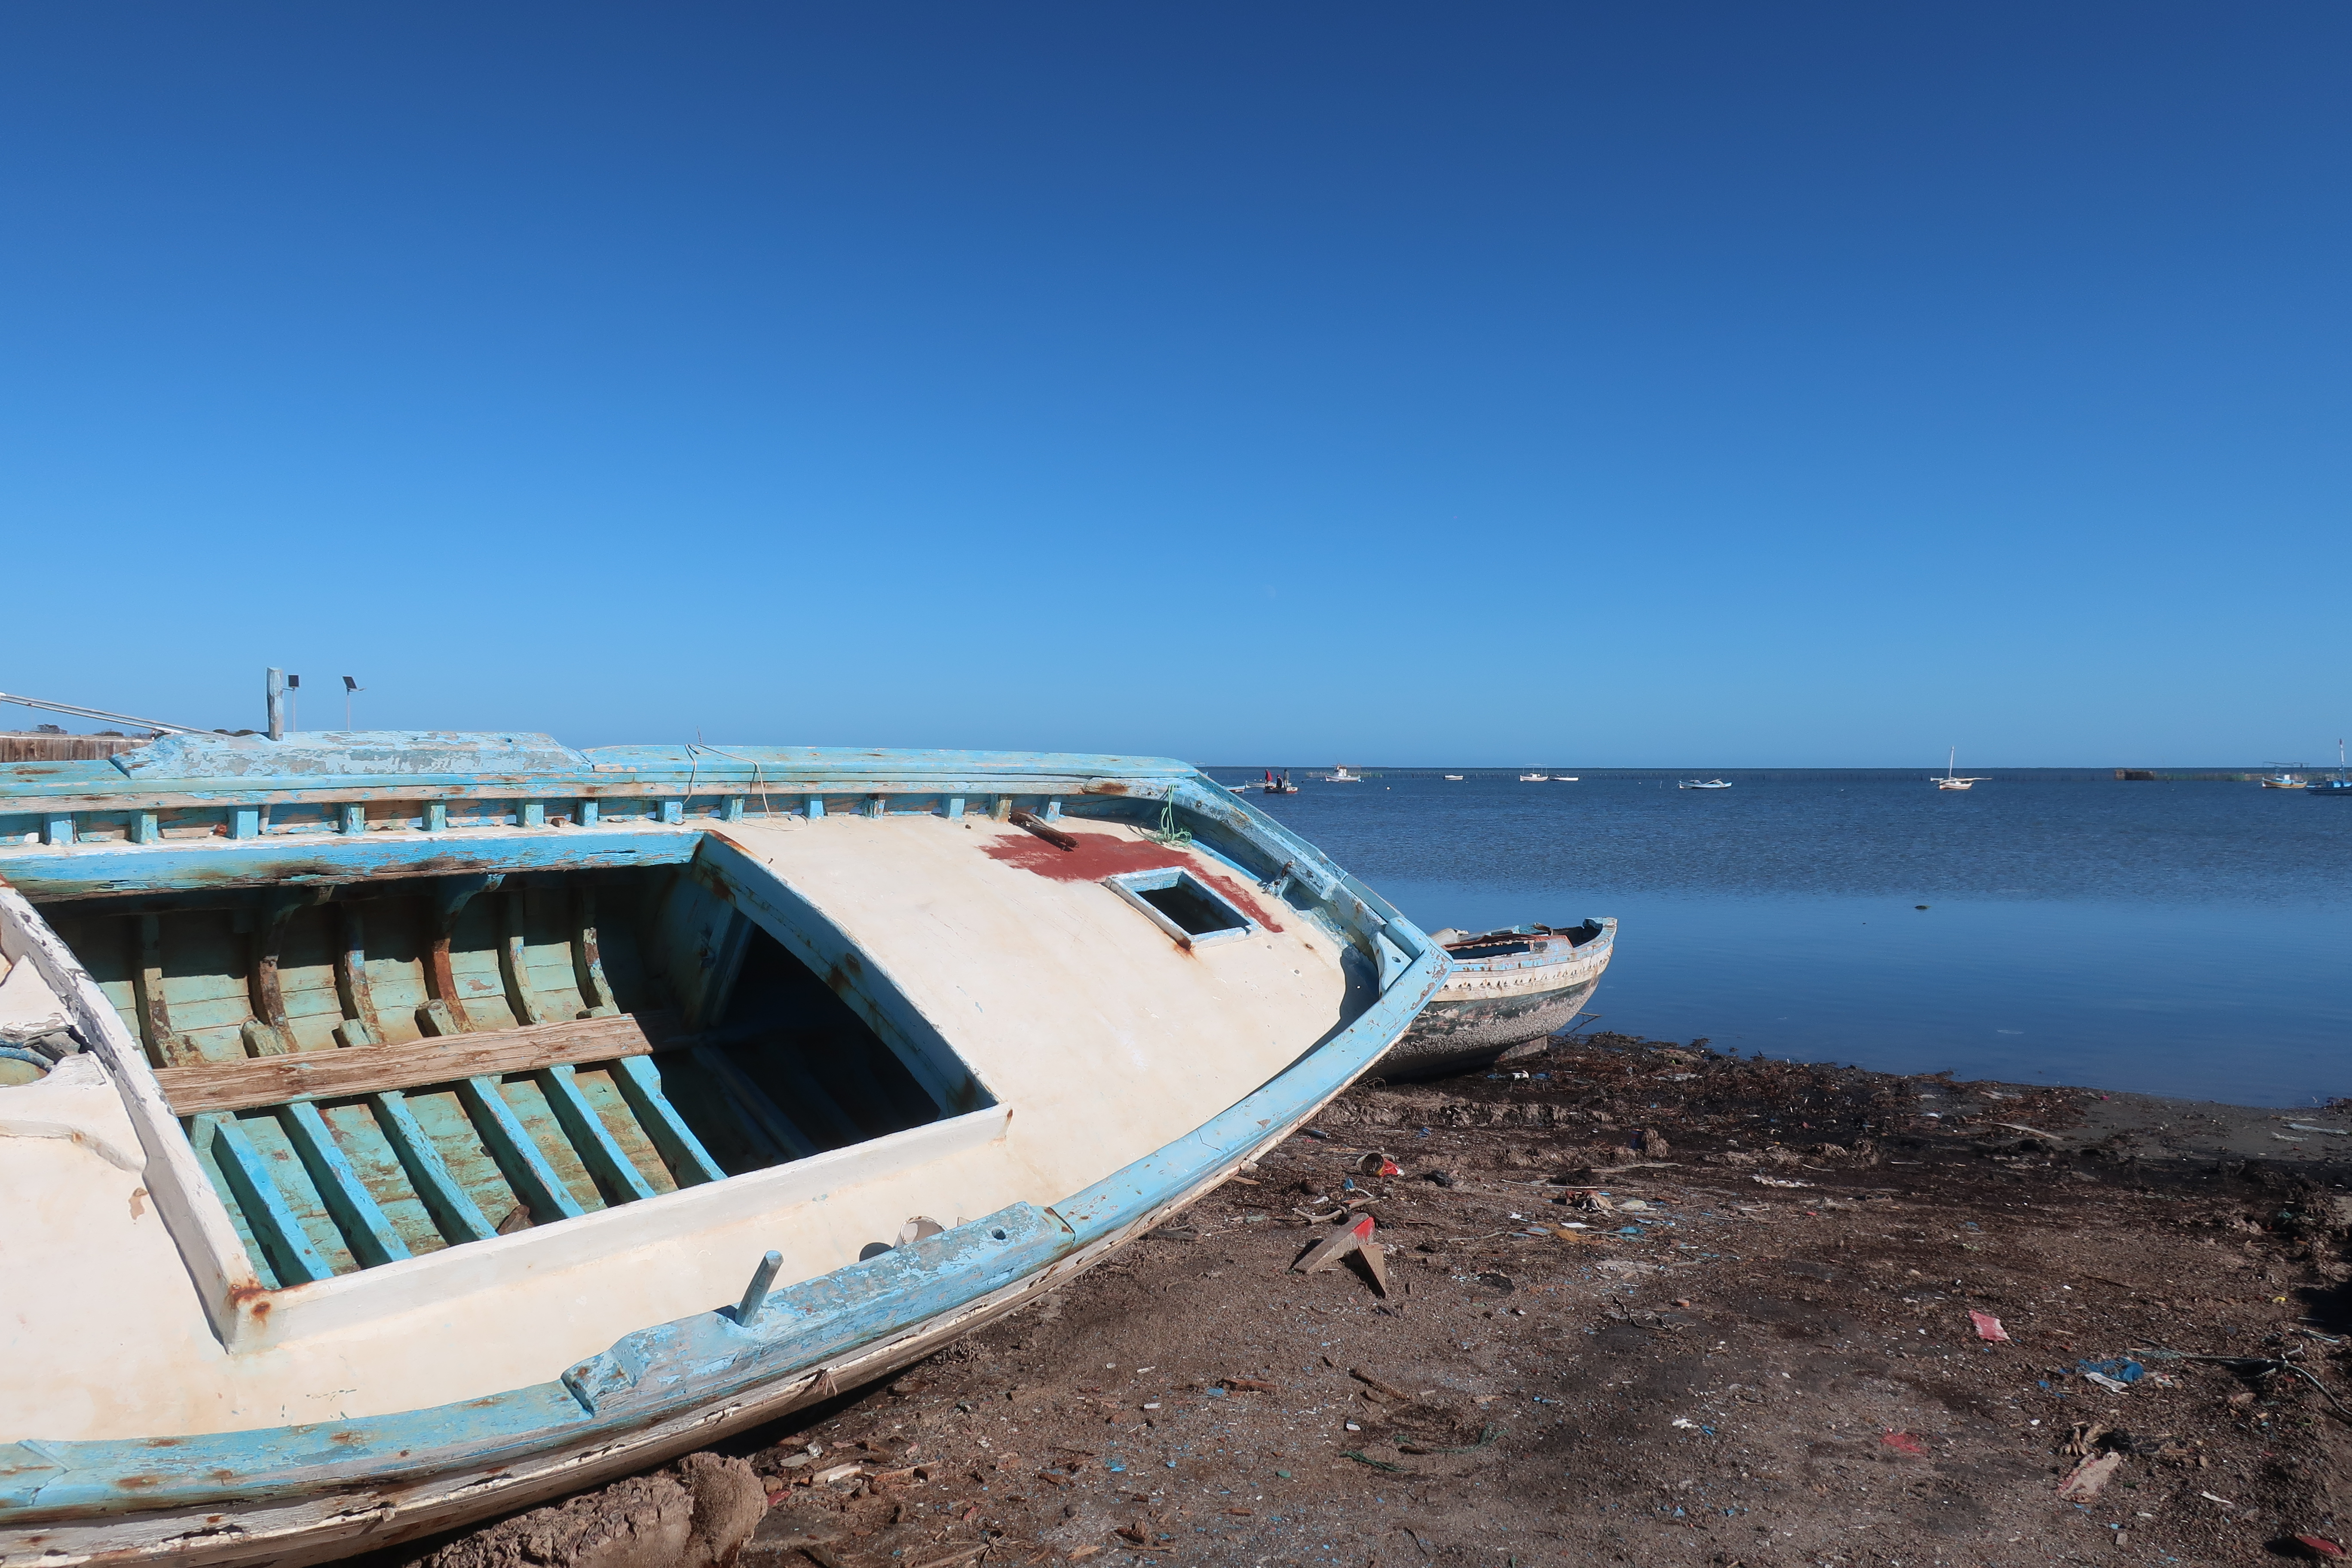
sky, boat, sea, blue, watercraft, coast, shore, boats and boating equipment and supplies, ocean, beach, naval architecture, sand, ship, shipwreck, water transportation, shoal, skiff, dinghy